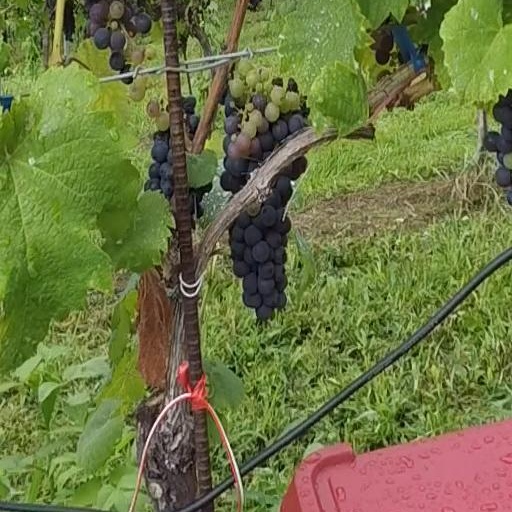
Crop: grape